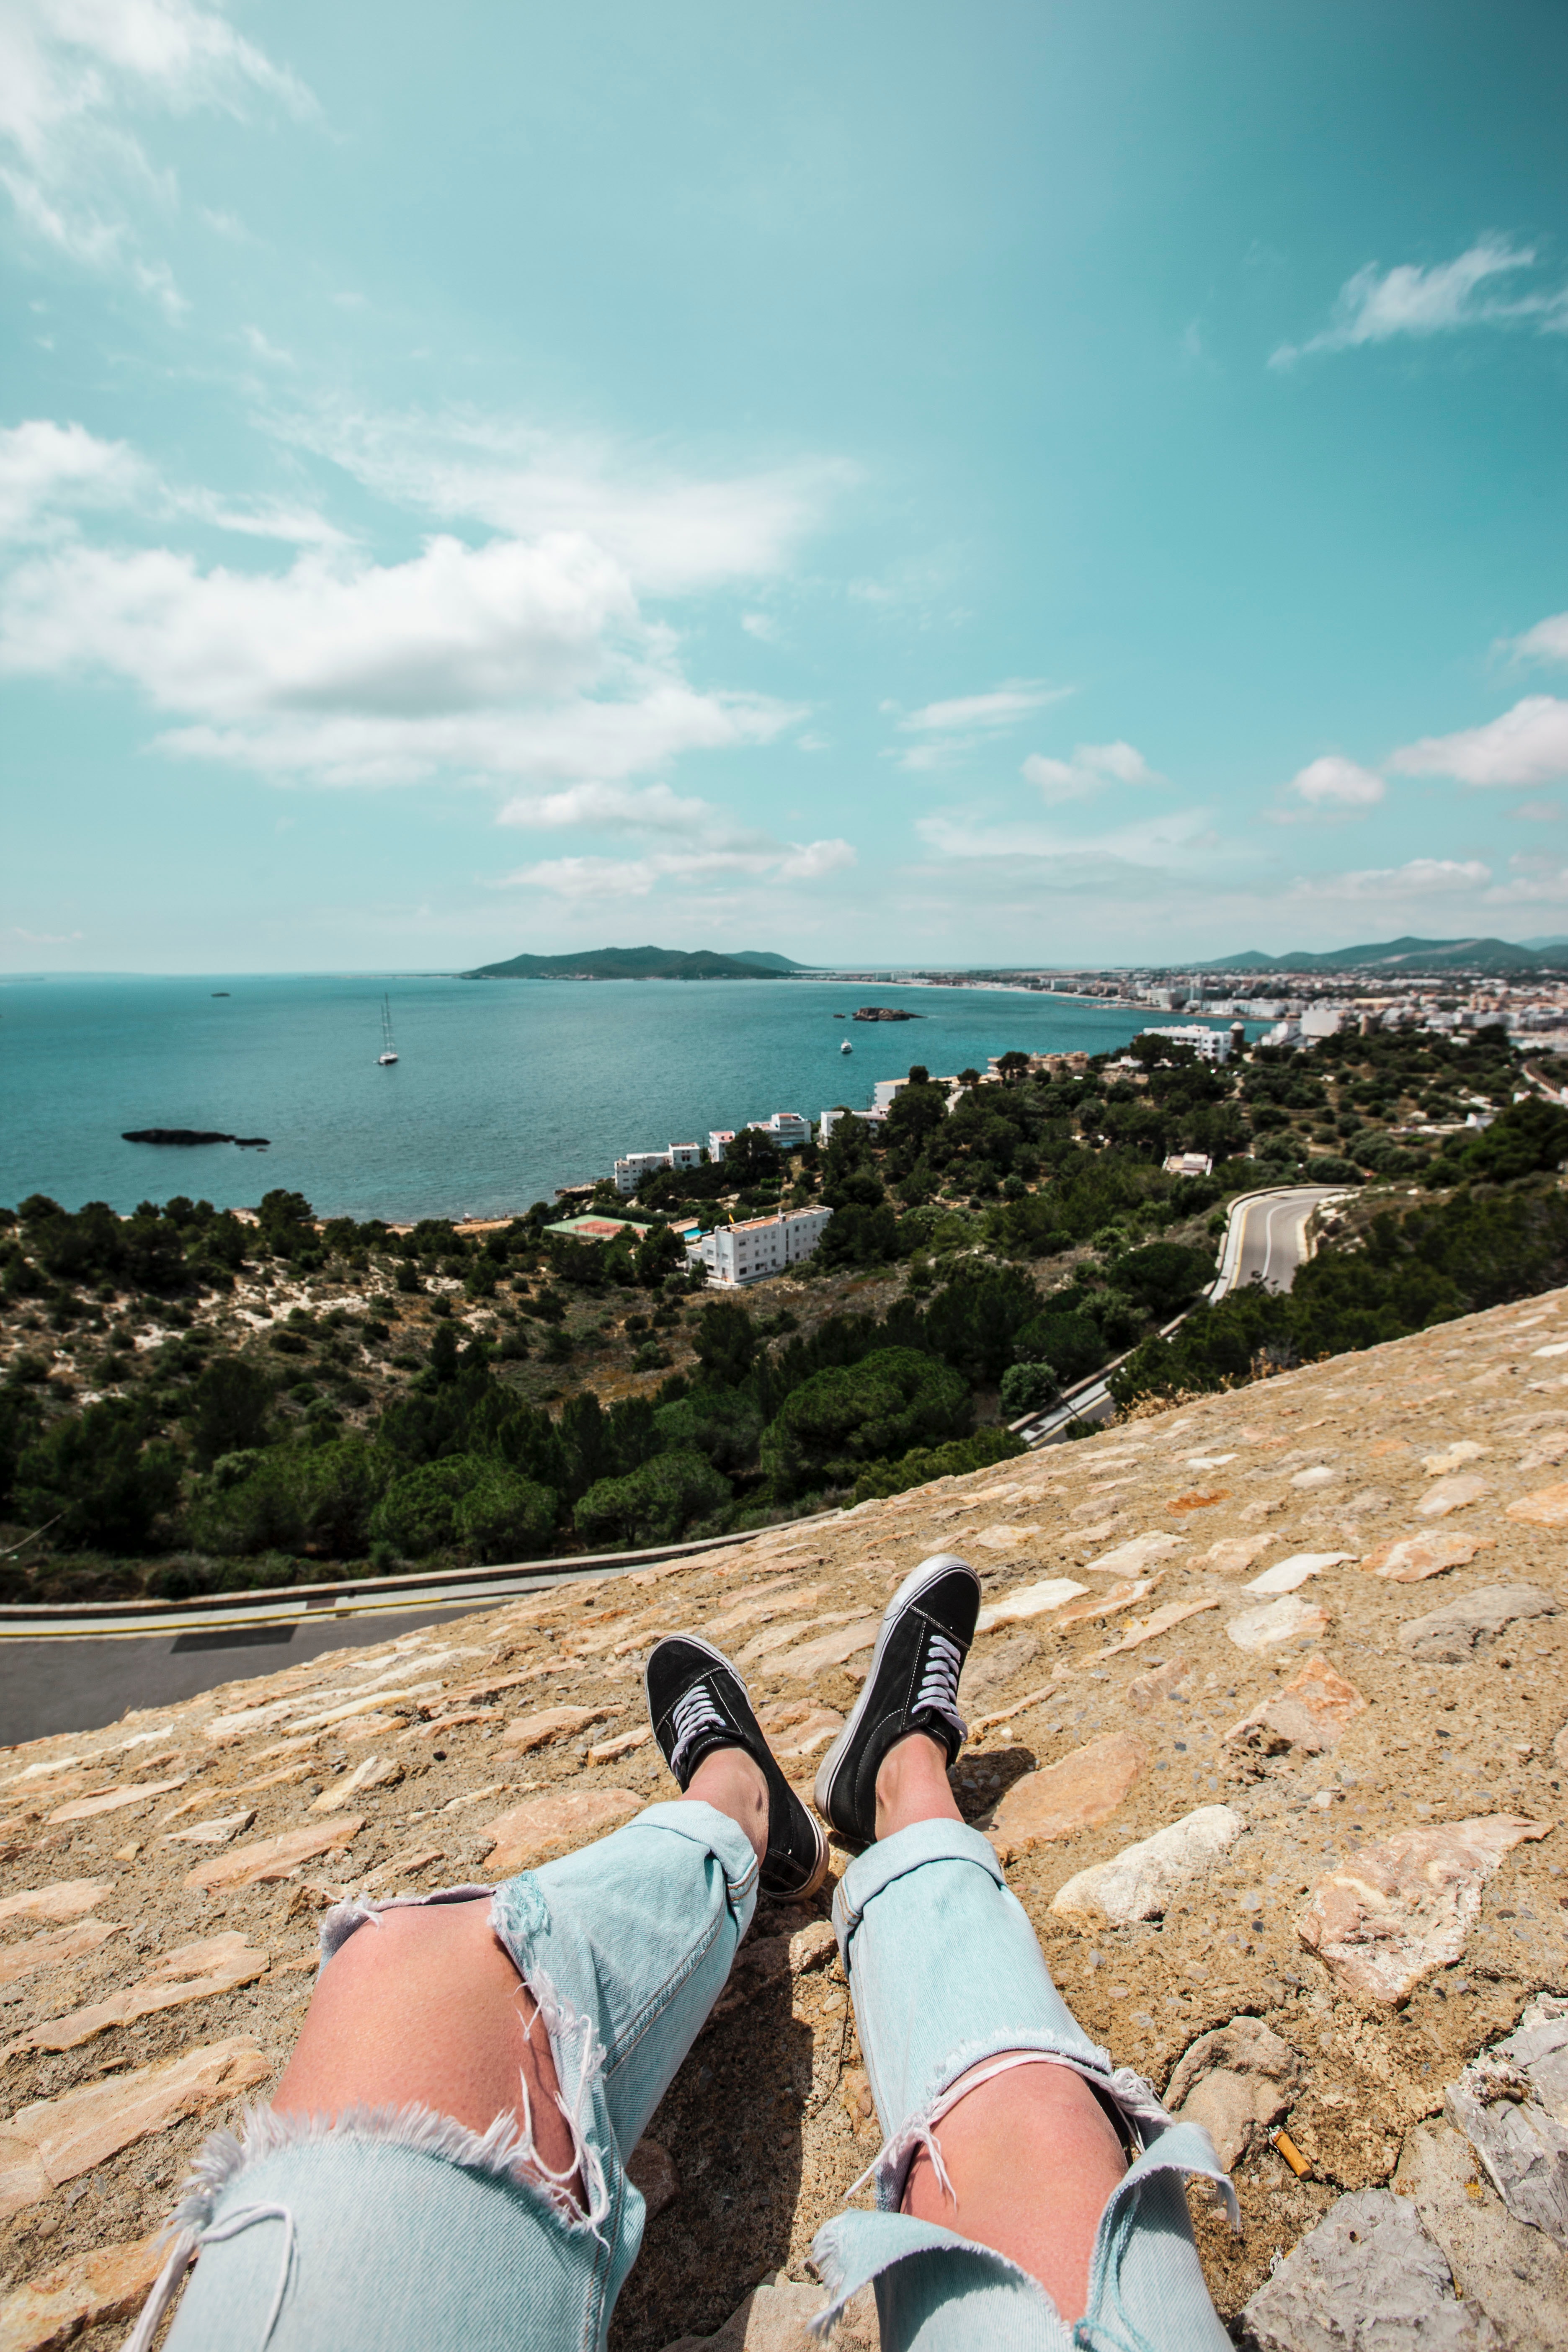
photograph, vacation, leg, sea, footwear, turquoise, summer, sky, human leg, leisure, sitting, coast, photography, tourism, joint, beach, sun tanning, foot, ankle, sand, honeymoon, rock, shoe, ocean, sunlight, coastal and oceanic landforms, bay, selfie, thigh, travel